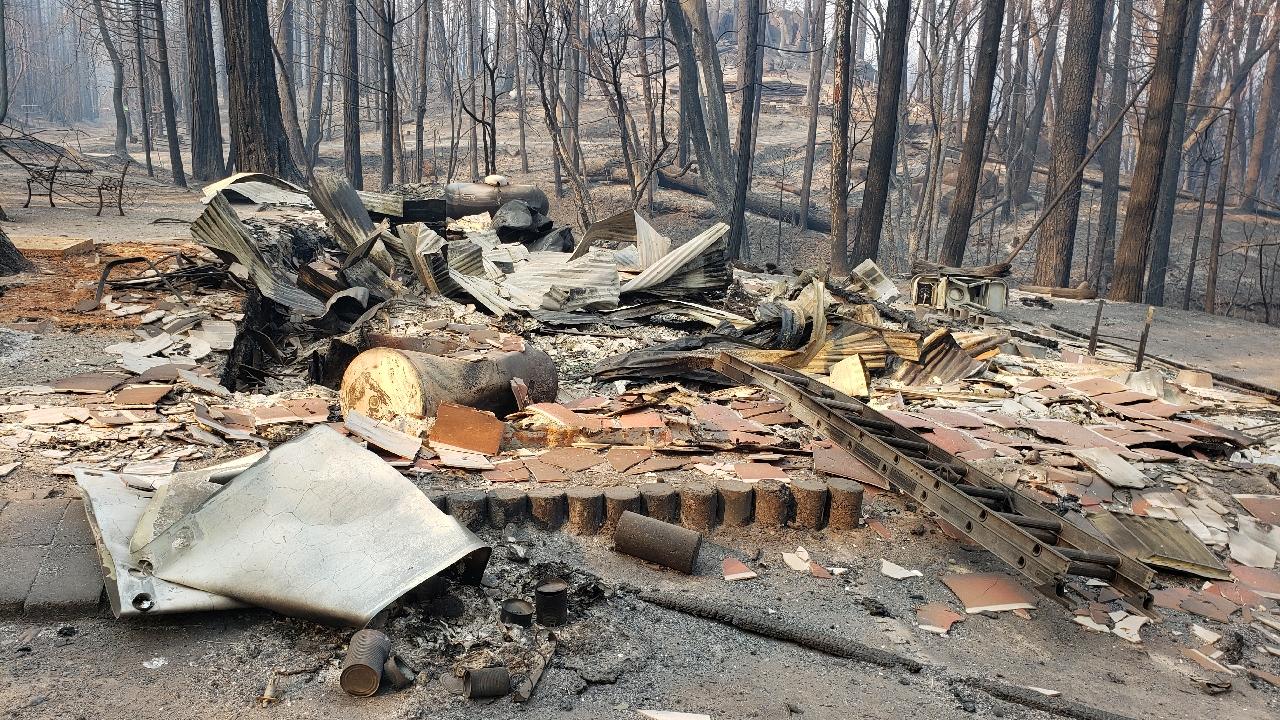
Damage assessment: destroyed